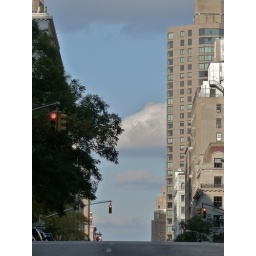
Between buildings along the avenue, a big sky blossoms over Manhattan unnoticed.